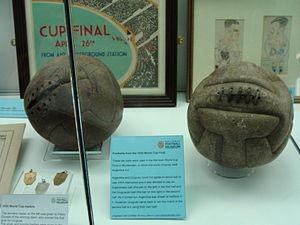
La Coupe du monde de football, ou Coupe du monde de la FIFA, est le championnat du monde des équipes nationales masculines de football. Décidée le 28 mai 1928 par la Fédération internationale de football association sous l'impulsion de son président Jules Rimet, elle a été ouverte à toutes les équipes des fédérations reconnues par la FIFA, professionnelles y compris, se distinguant en cela du tournoi olympique de football, à l'époque réservé aux amateurs.